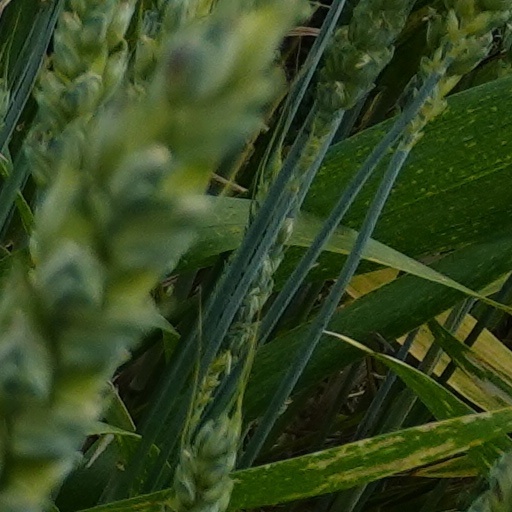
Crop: wheat